Ruby Brooks

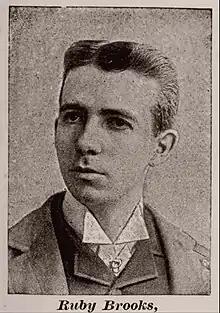
Banjoist Ruby Brooks in 1892

Ruby Brooks (1861 – February 10, 1906) was an American banjoist, composer, and pioneer recording artist, sometimes called "King of Banjoists." He was influential on later banjo players such as Fred Van Eps.